Savory spinach pie
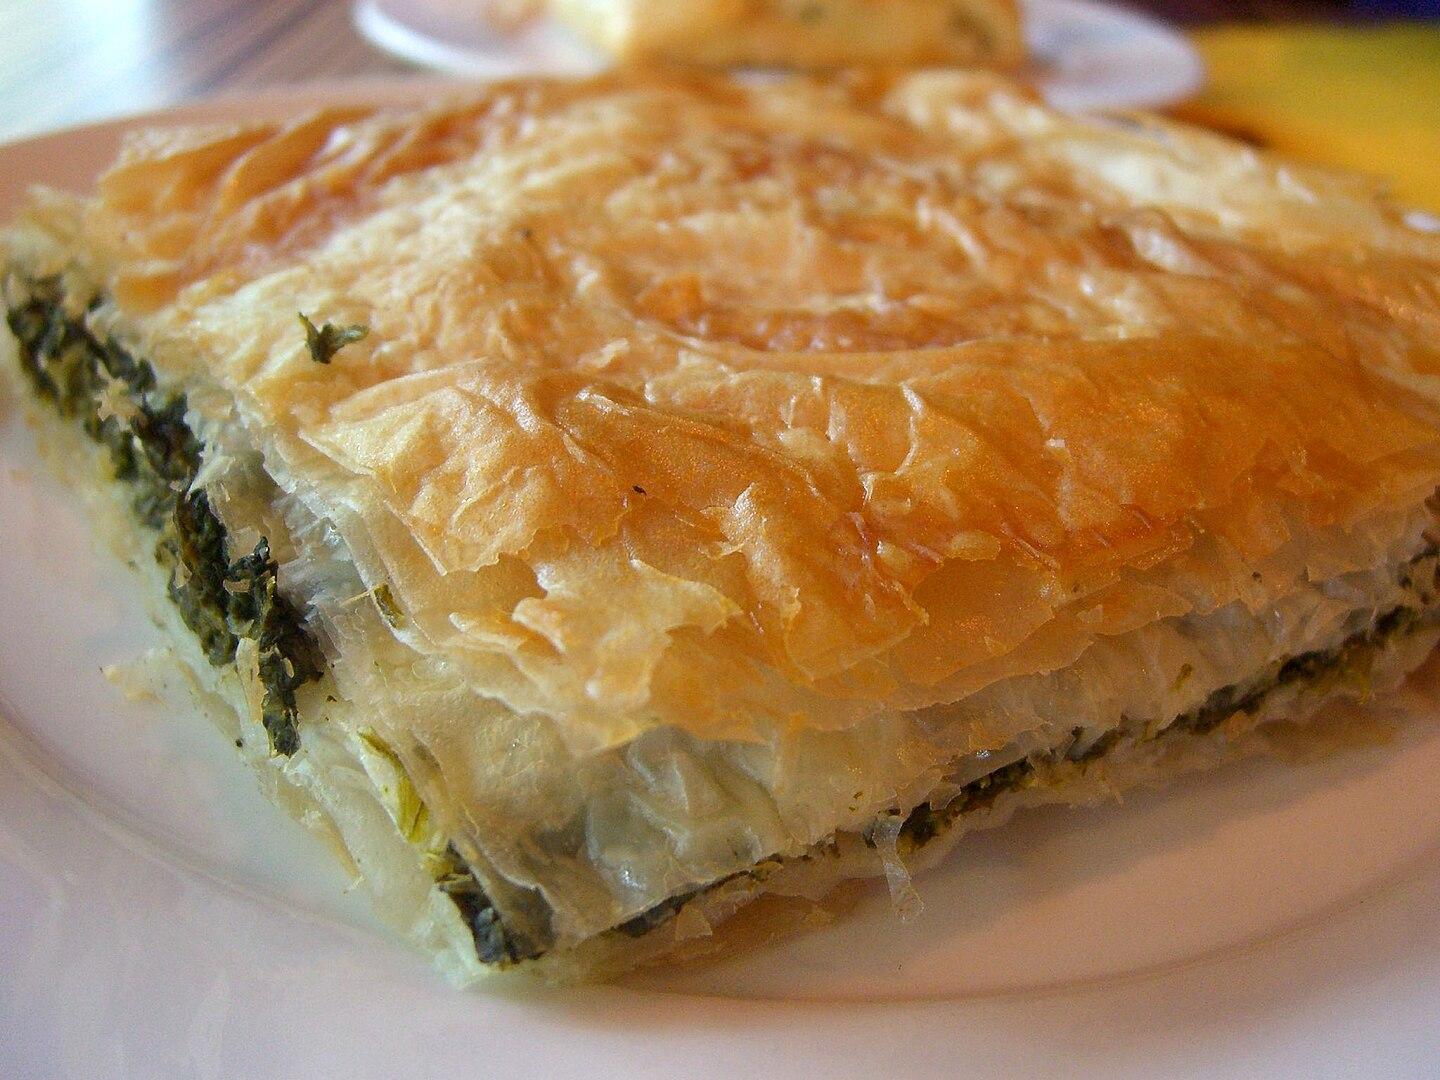
Also known as:
bg - Bulgarian: Баница
tr - Turkish: Ispanaklı börek
Category: pastry (savoury pie)
Cuisine: Balkan
Associated cuisines: Turkish, Bosnian and Herzegovinian, Serbian, Croatian, Montenegrin, Albanian, Kosovar, Greek
Area: Turkey, Bosnia and Herzegovina, Serbia, Croatia, Montenegro, Albania, Kosovo, Greece
Countries: Turkey, Bosnia and Herzegovina, Serbia, Croatia, Montenegro, Albania, Greece
Region: Western Asia, Southern Europe, , ,
The dish is a pastry. The filling is made of chopped spinach (sometimes chard) and usually feta or white cheese, and egg.